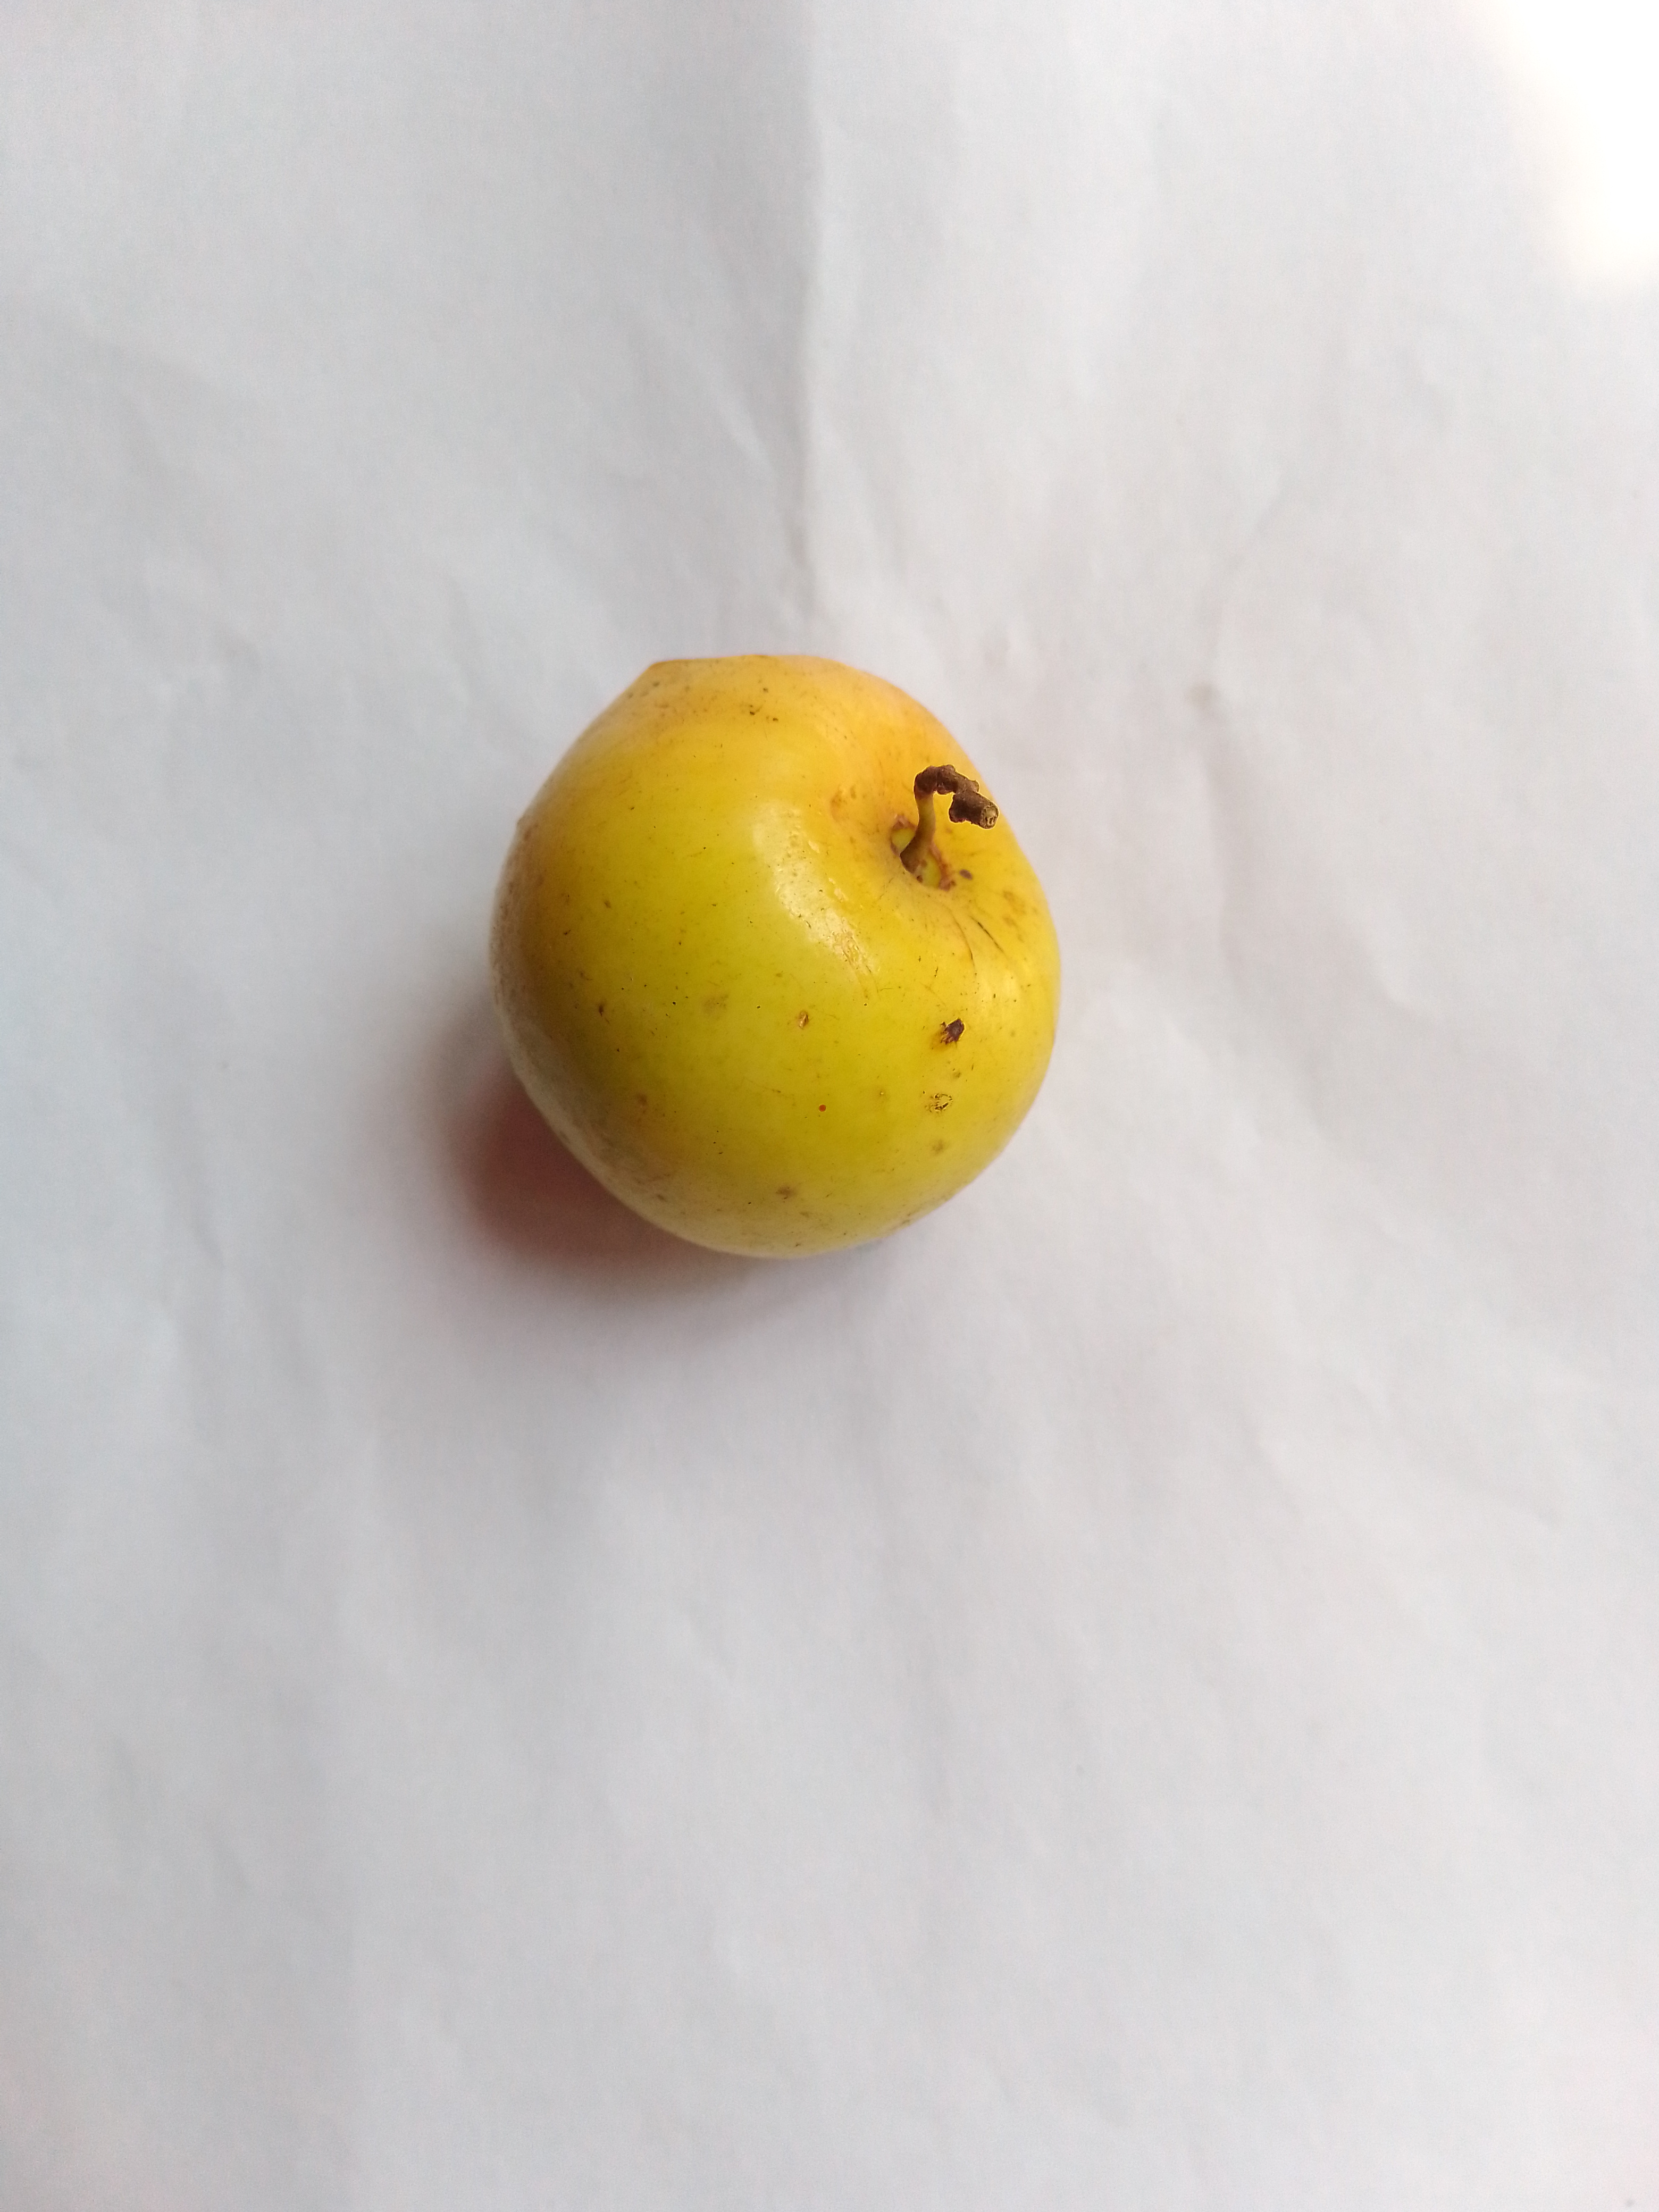
Fruit: jujube
Condition: fresh